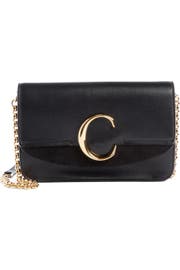
a gleaming oversized c at the pieced flap brings bold branding to this chic new addition to chlo s lineup of impeccably crafted equestrian inspired bag